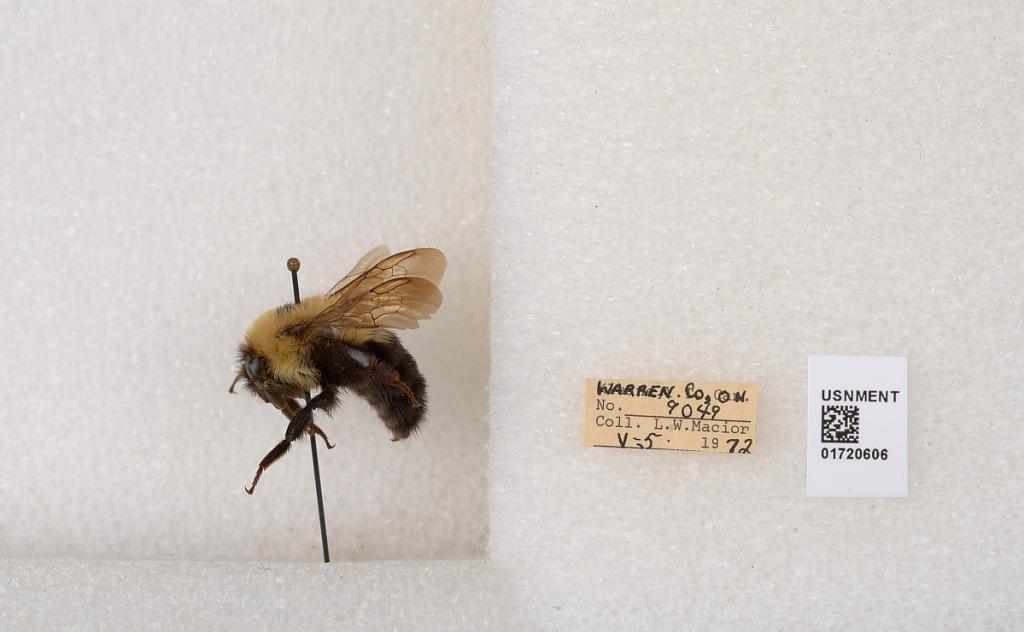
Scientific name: Bombus bimaculatus Cresson
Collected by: L. Macior
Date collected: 1972-5-5
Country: United States
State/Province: Ohio
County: Warren
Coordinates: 39.4276, -84.1668